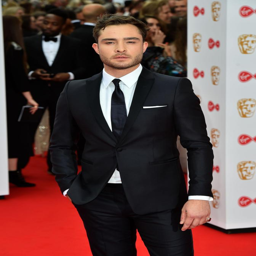
actor is an actor , best known for playing fictional character in tv teen drama